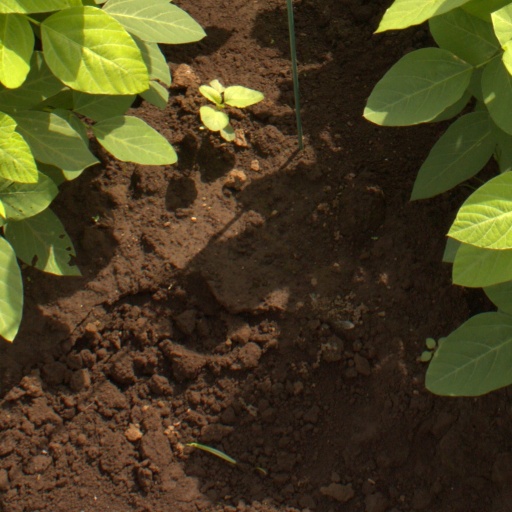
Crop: soybean